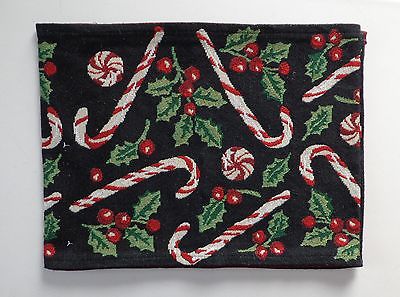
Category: table